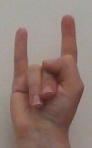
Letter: la